ChS8

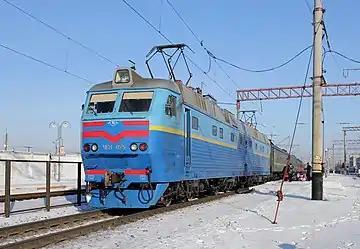
Electric locomotive ChS8-075

The ChS8 is an electric mainline AC passenger locomotive used in Russia and Ukraine.